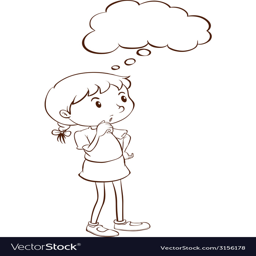
a plain sketch of a young girl thinking royalty free vector